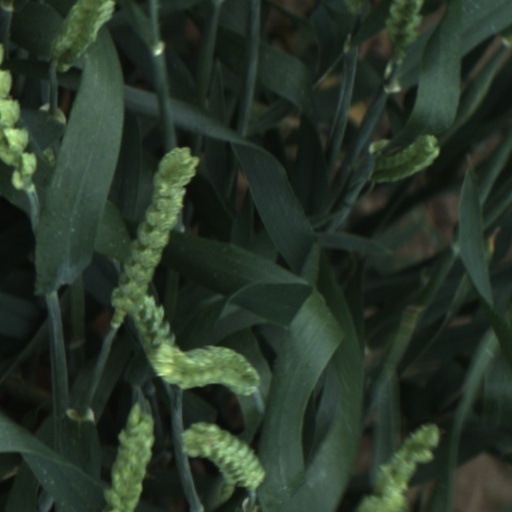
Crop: wheat